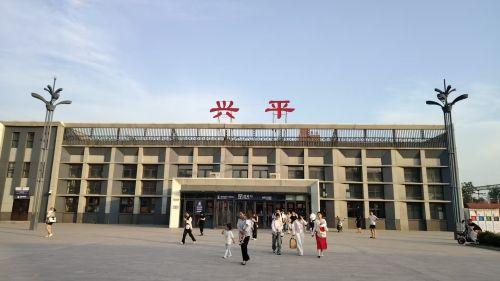
地标名称：兴平站
所在城市：咸阳市·兴平市